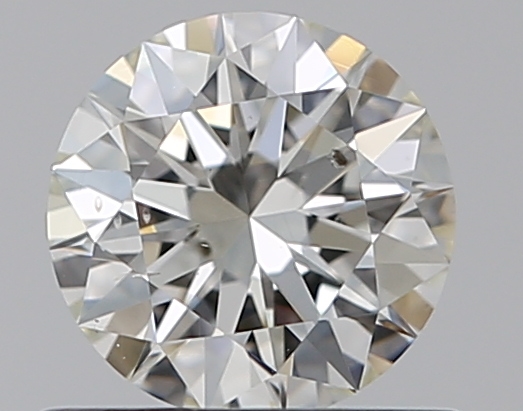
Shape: round
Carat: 0.5
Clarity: SI1
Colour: I
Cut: EX
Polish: EX
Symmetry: EX
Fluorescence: N
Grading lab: GIA
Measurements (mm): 5.17 x 5.2 x 3.13